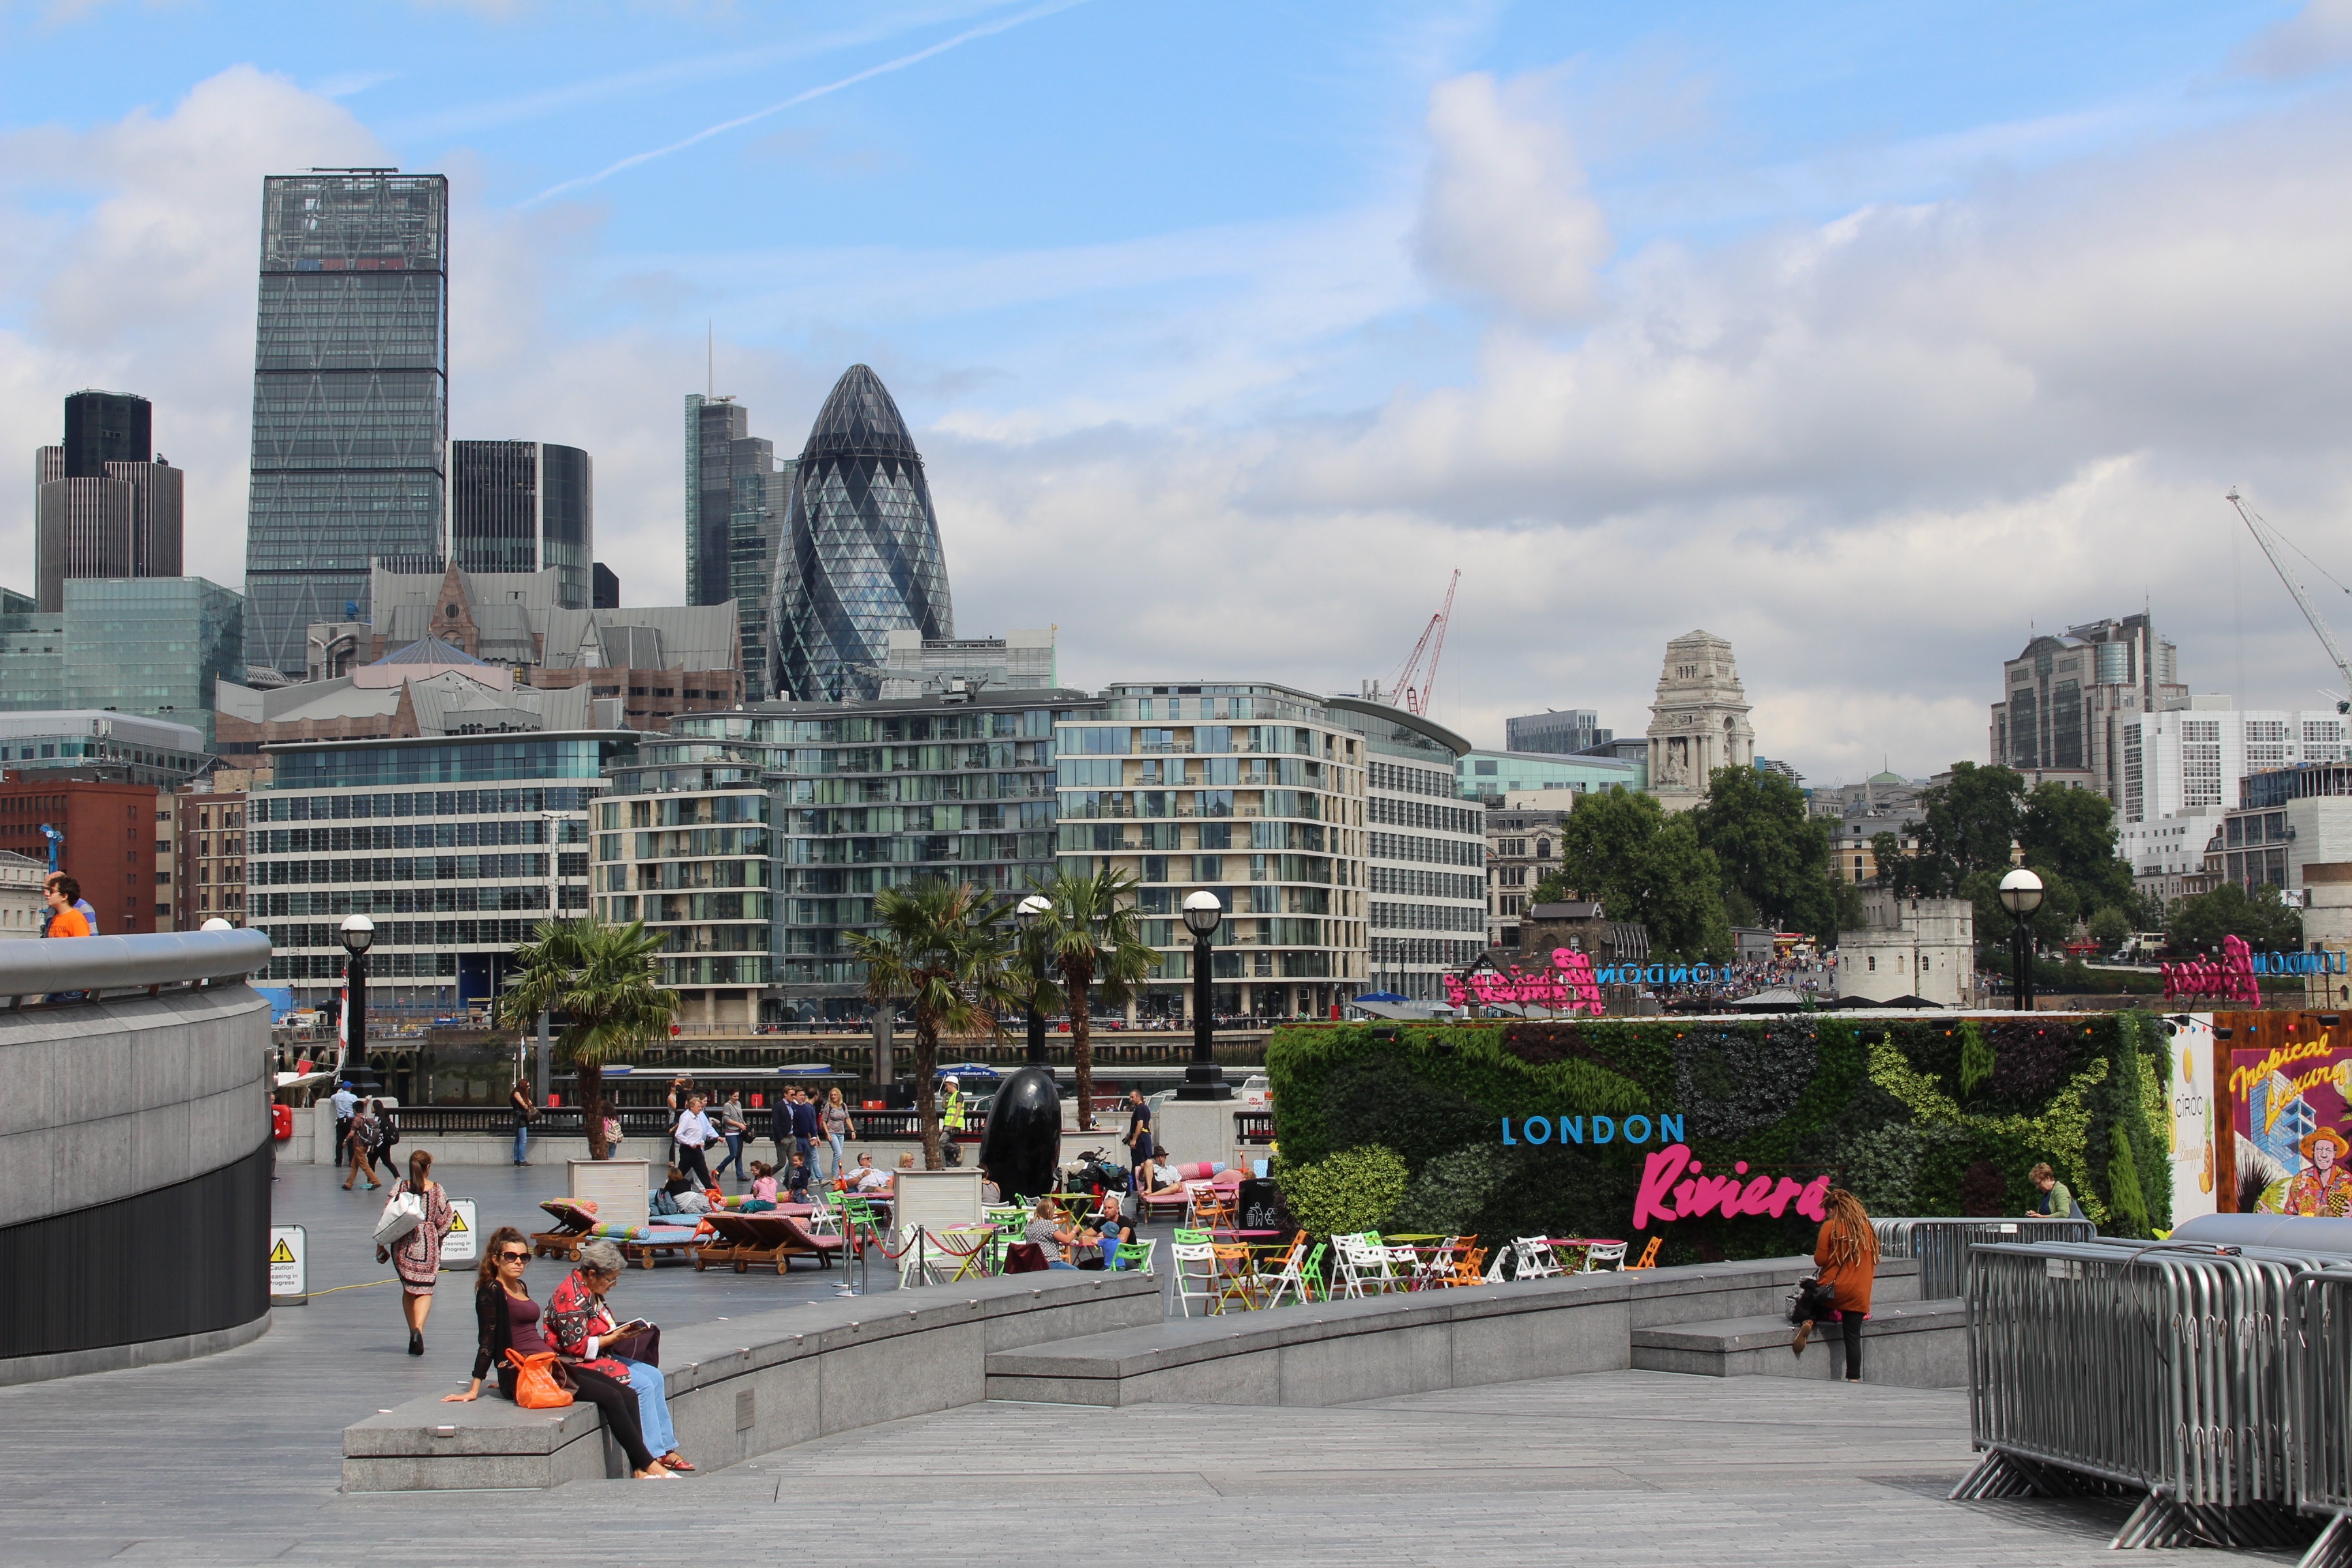
boardwalk, skyline, city, skyscraper, walkway, cityscape, downtown, transport, plaza, park, landmark, tourism, town square, urban area, human settlement